Eyeborg

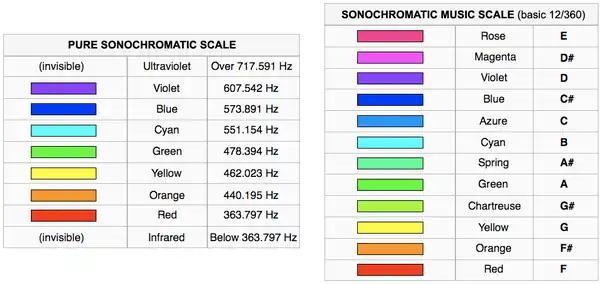
The Harbisson's Sonochromatic Music Scale

An eyeborg or eye-borg is a body modification apparatus which fits on the wearer's head, and is designed to allow people to perceive color through sound waves. It works with a head-mounted antenna that senses the colors directly in front of a person, and converts them in real-time into sound waves through bone conduction.